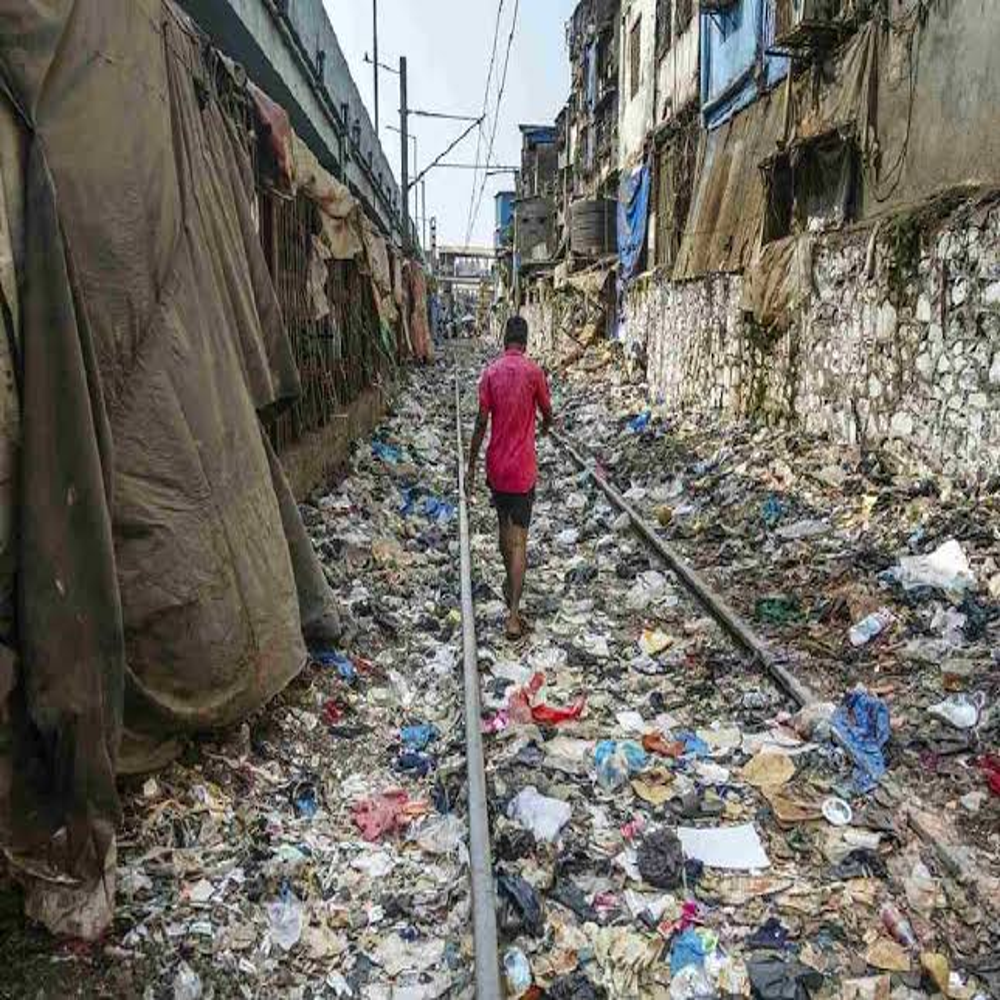
Body of water present: no
Land polluted: yes
Water polluted: no
Pollution percentage: 60%